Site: saxony
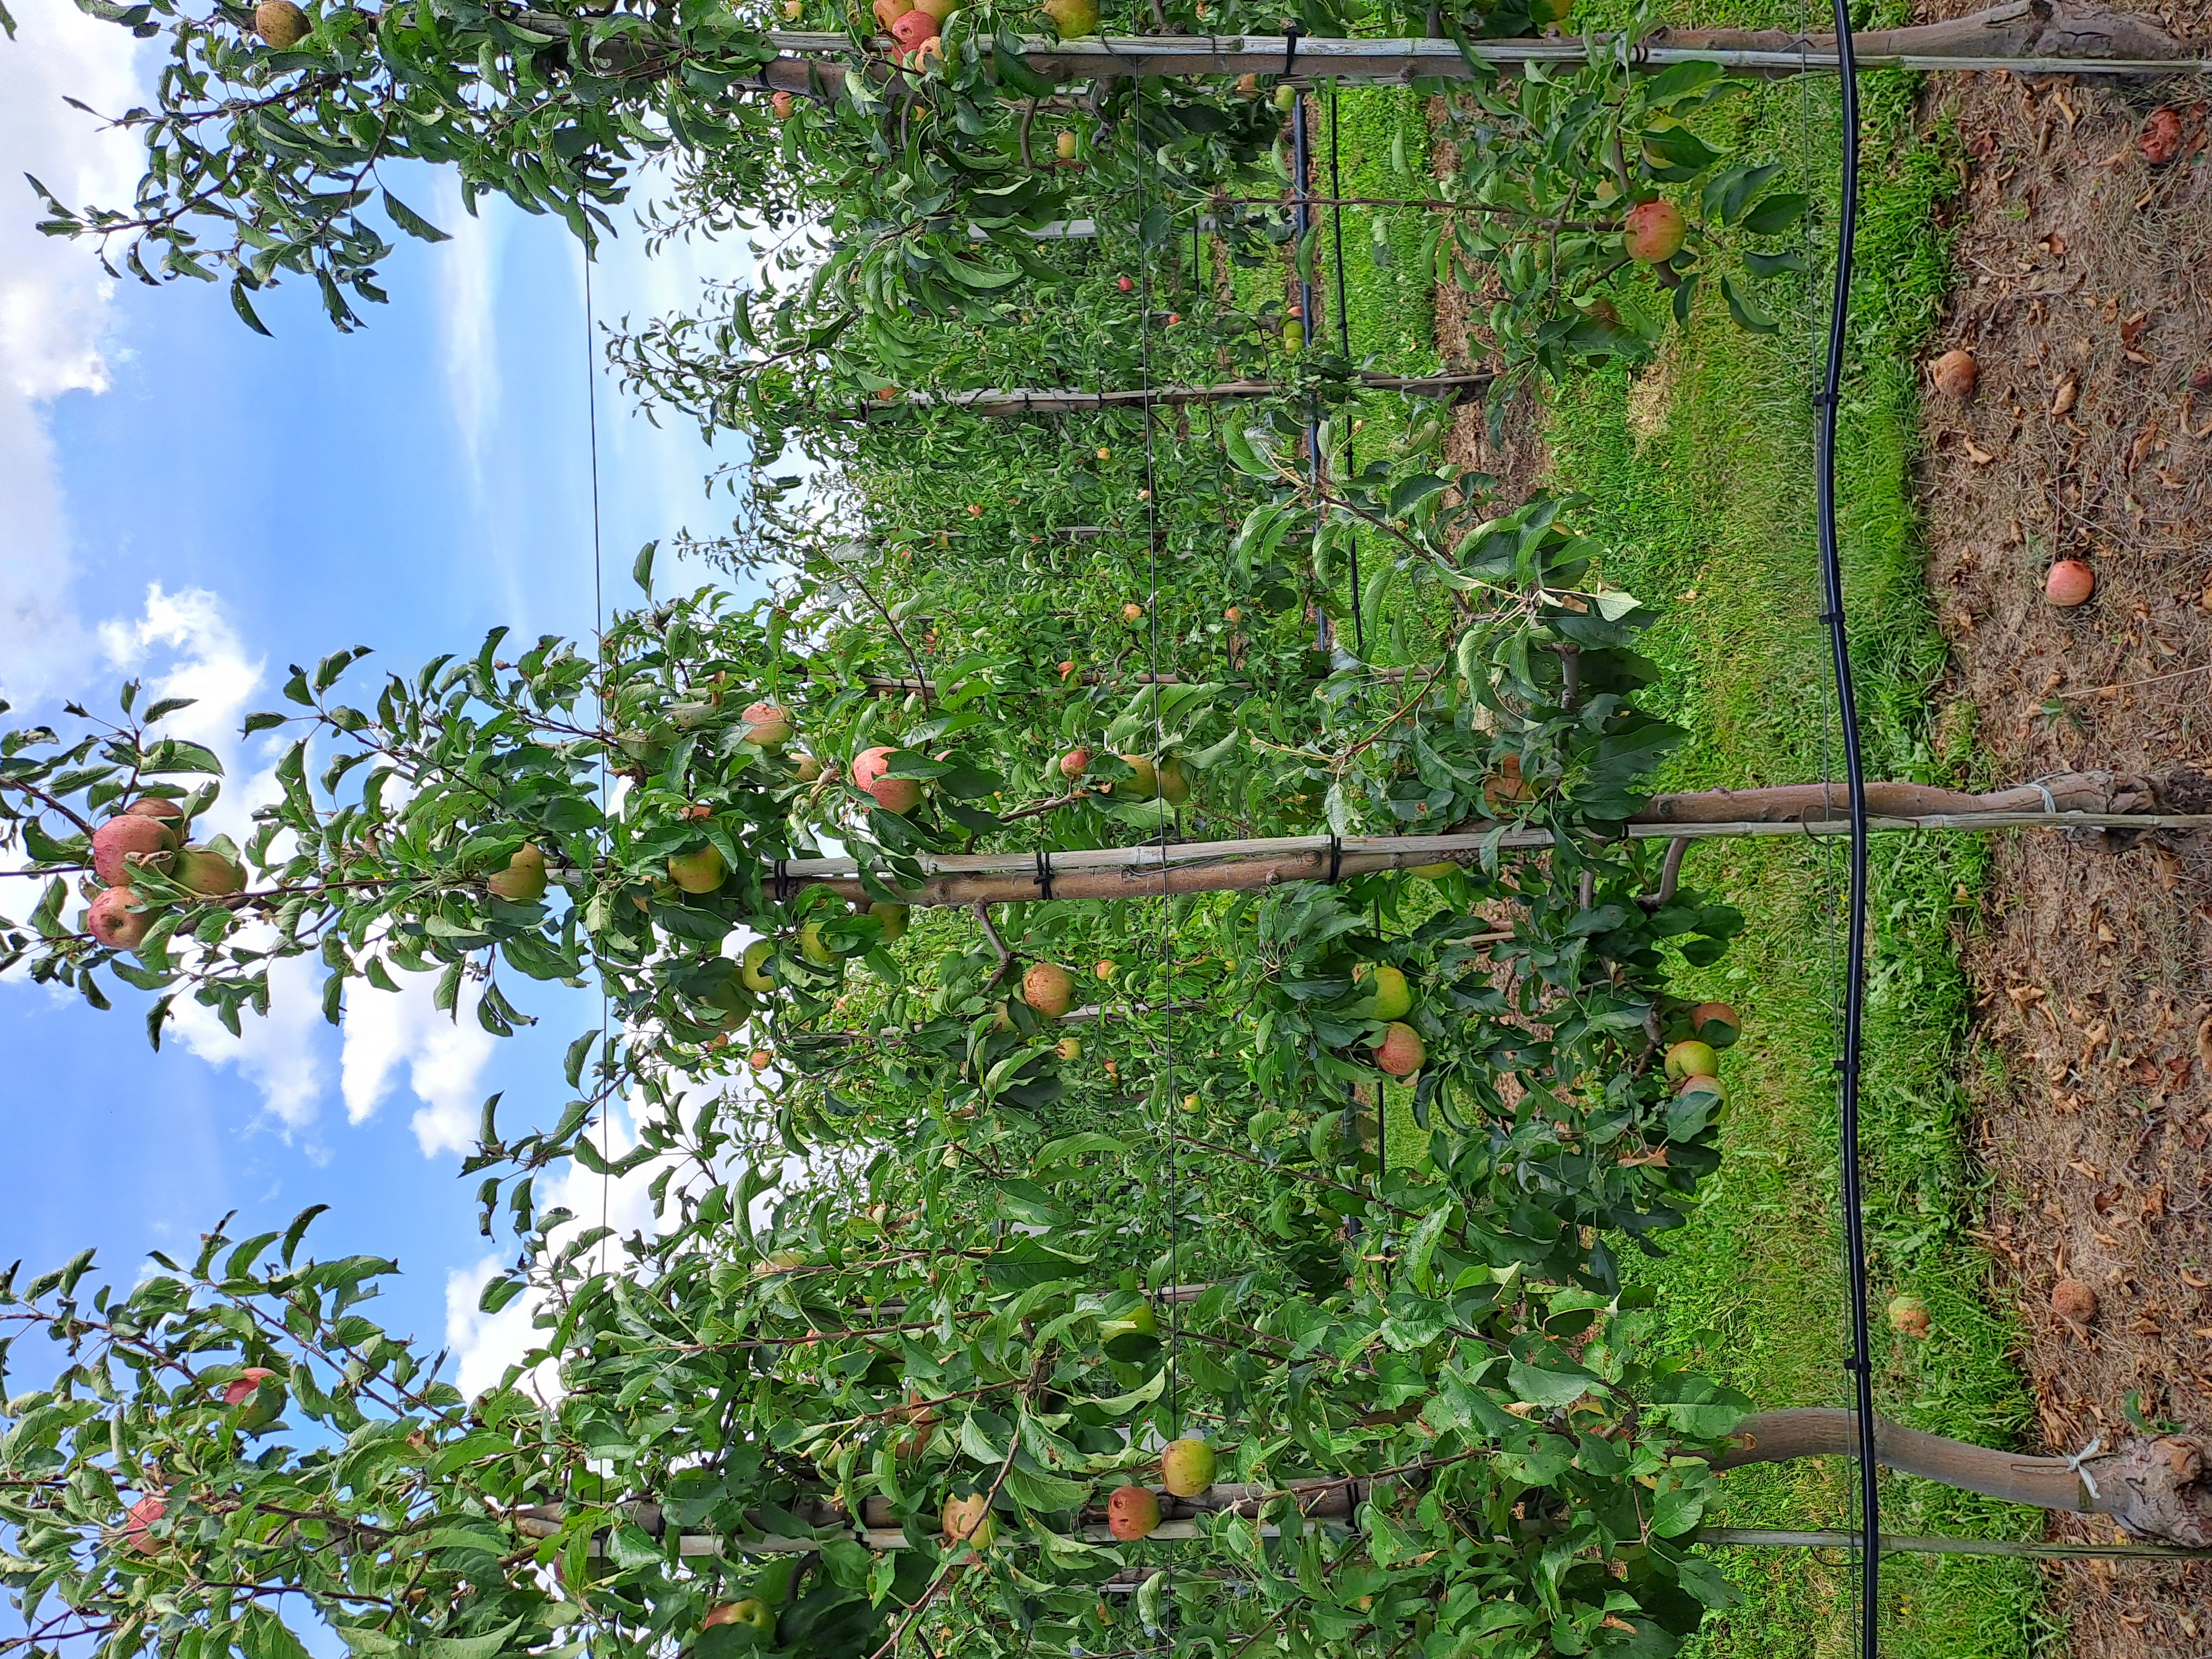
Growth stage (BBCH 85): Maturity of fruit and seed